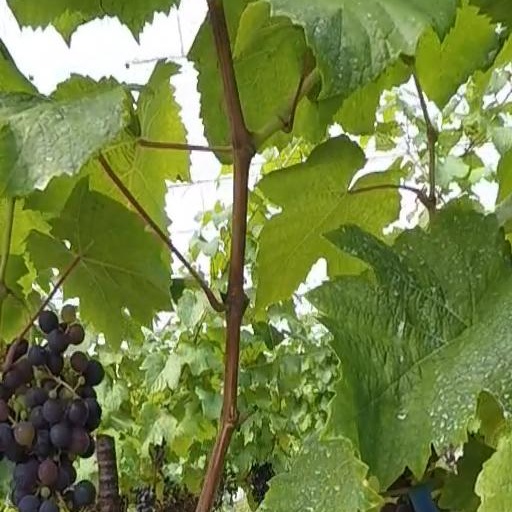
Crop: grape